Deerhunter

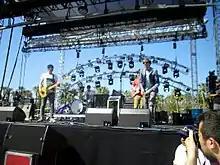
Deerhunter performing at the 2010 Coachella Festival

In early January, it was revealed that the group would serve as openers on the upcoming Spoon tour to promote their album "Transference". Along with the Spoon tour, the group also announced some shows of their own, including stops at the 2010 Coachella Valley Music and Arts Festival, and All Tomorrow's Parties (curated by "Simpsons" creator, Matt Groening.) During these shows, the band began to debut some new material, including the songs "Helicopter", "Primitive 3D", "Fountain Stairs" and "Revival", all of which would end up being recorded for their next studio session to follow.